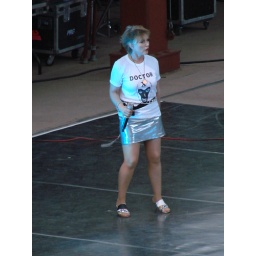
Debbie Harry---Her shoe broke and so they taped it with some black tape in the middle of the show.......